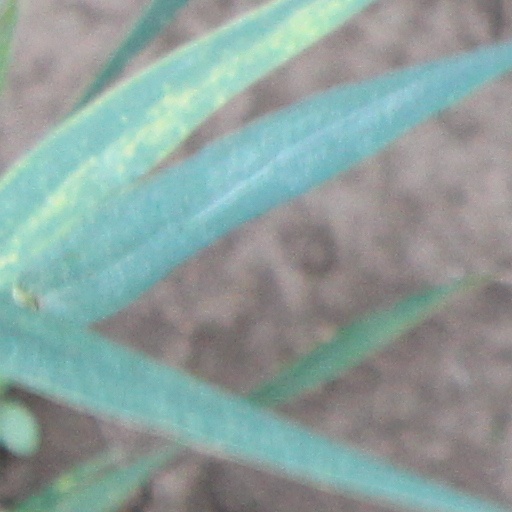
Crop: wheat